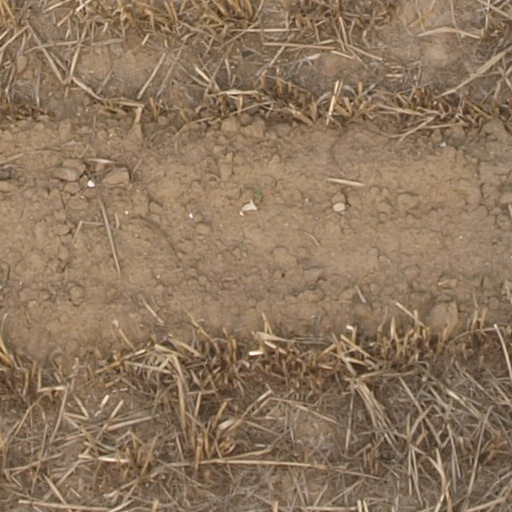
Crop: maize; corn